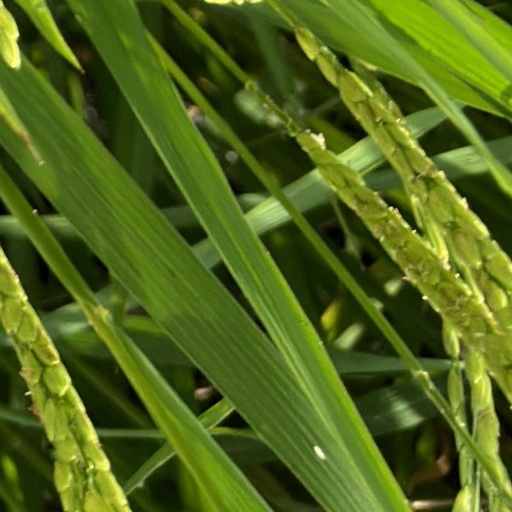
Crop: rice